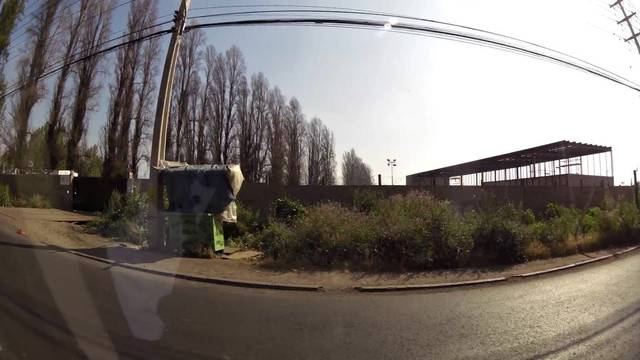
Region: Chile
Coordinates: -33.358, -70.705